Oregon Trail Memorial half dollar

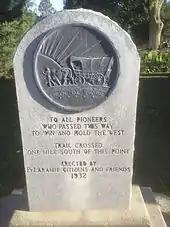
Oregon Trail memorial, Fort Laramie, Wyoming

In early 1933, Driggs sought the issuance of more half dollars on behalf of the OTMA, writing to the acting Mint Director, Mary Margaret O'Reilly. and then to Treasury Secretary William H. Woodin. Driggs wanted 5,000 of the 1928 and 5,000 new half dollars struck at Denver (1933-D), proposing to exchange 10,000 half dollars dated 1926. All the coins held by the government, including those acquired by the exchange, were to be melted. This was approved, and the pieces were duly struck at the Denver Mint, the first commemorative coins ever struck at Denver.